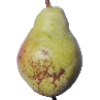
Label: Pear Williams 1